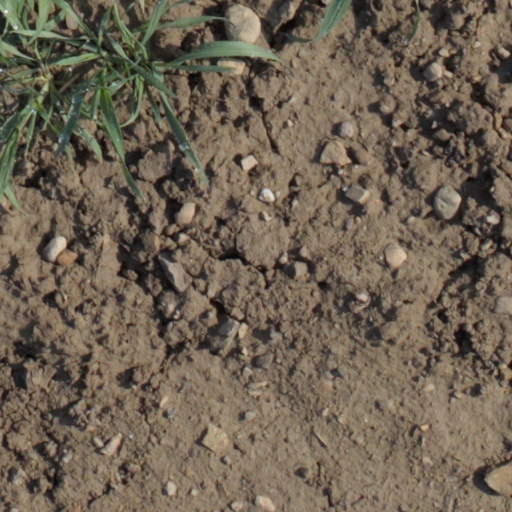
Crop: wheat